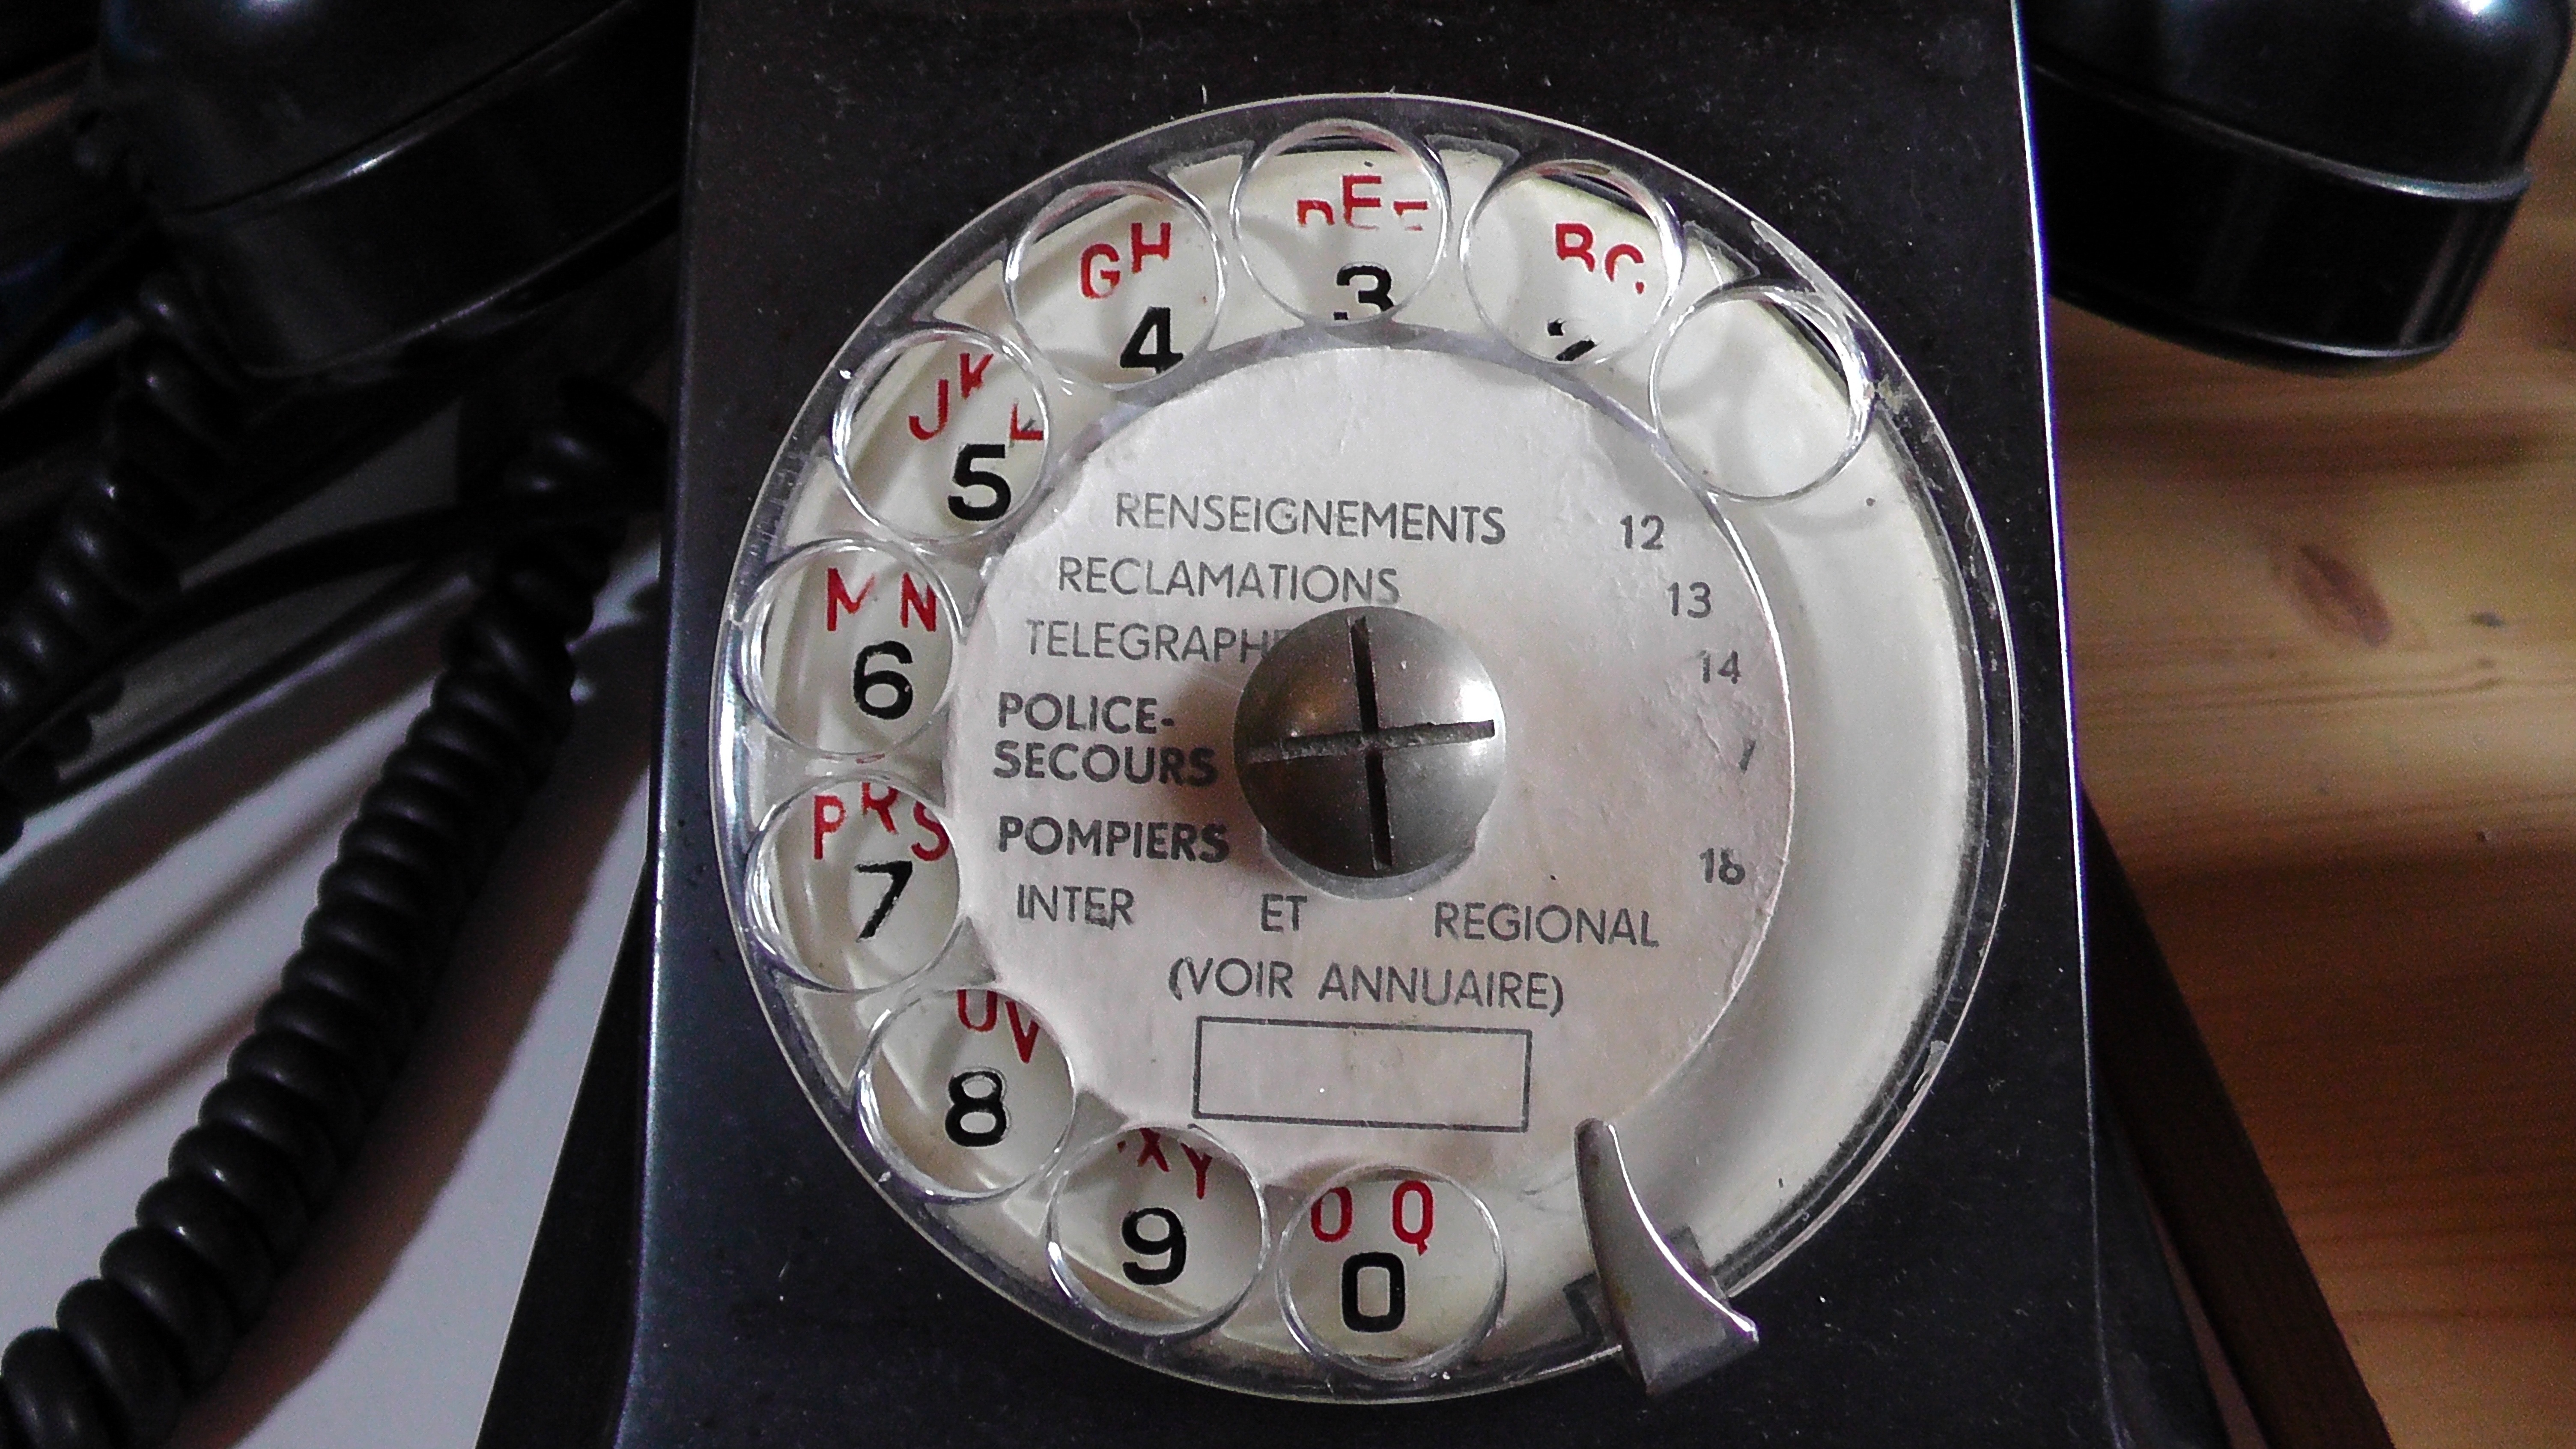
vintage, wheel, retro, old, phone, communication, gauge, steering wheel, tachometer, dial, call, turn, information, former, statistics, old phone, ringtone, telephone connection